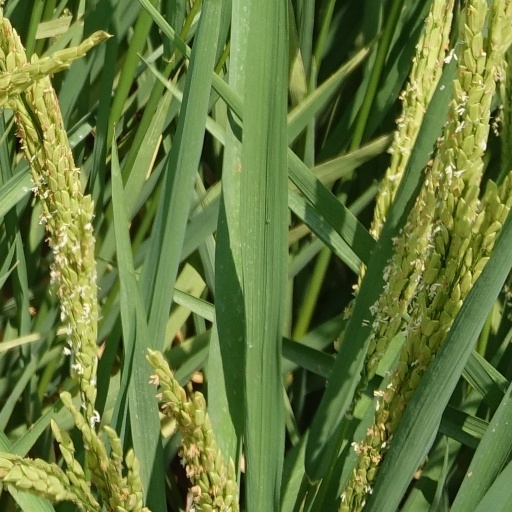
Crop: rice